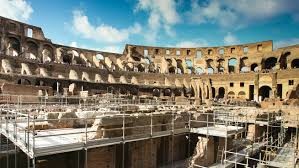
Landmark: Roman Colosseum